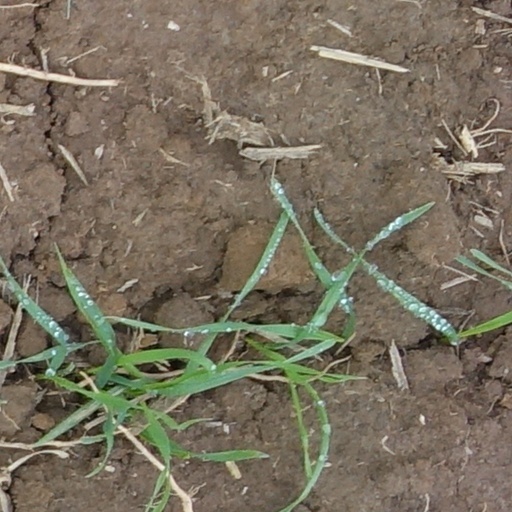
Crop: wheat